Scotland in the early modern period

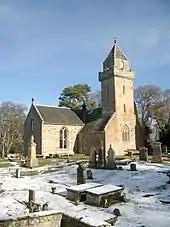
Cawdor church, built in 1619 on a Greek cross plan.

Protestant reformers shared the humanist concern with widening education, with a desire for a godly people replacing the aim of having educated citizens. In 1560 the "First Book of Discipline" set out a plan for a school in every parish, but this proved financially impossible. In the burghs the old schools were maintained, with the song schools and a number of new foundations becoming reformed grammar schools or ordinary parish schools. Schools were supported by a combination of kirk funds, contributions from local heritors or burgh councils and parents that could pay. They were inspected by kirk sessions, who checked for the quality of teaching and doctrinal purity. There were also large number of unregulated "adventure schools", which sometimes fulfilled local needs and sometimes took pupils away from the official schools. Outside of the established burgh schools masters often combined their position with other employment, particularly minor posts within the kirk, such as clerk. At their best, the curriculum included catechism, Latin, French, Classical literature and sports.